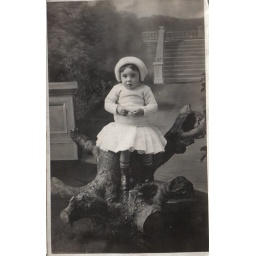
Scared looking little girl posing on a tree stump in a Studio in Llanelly, Wales.